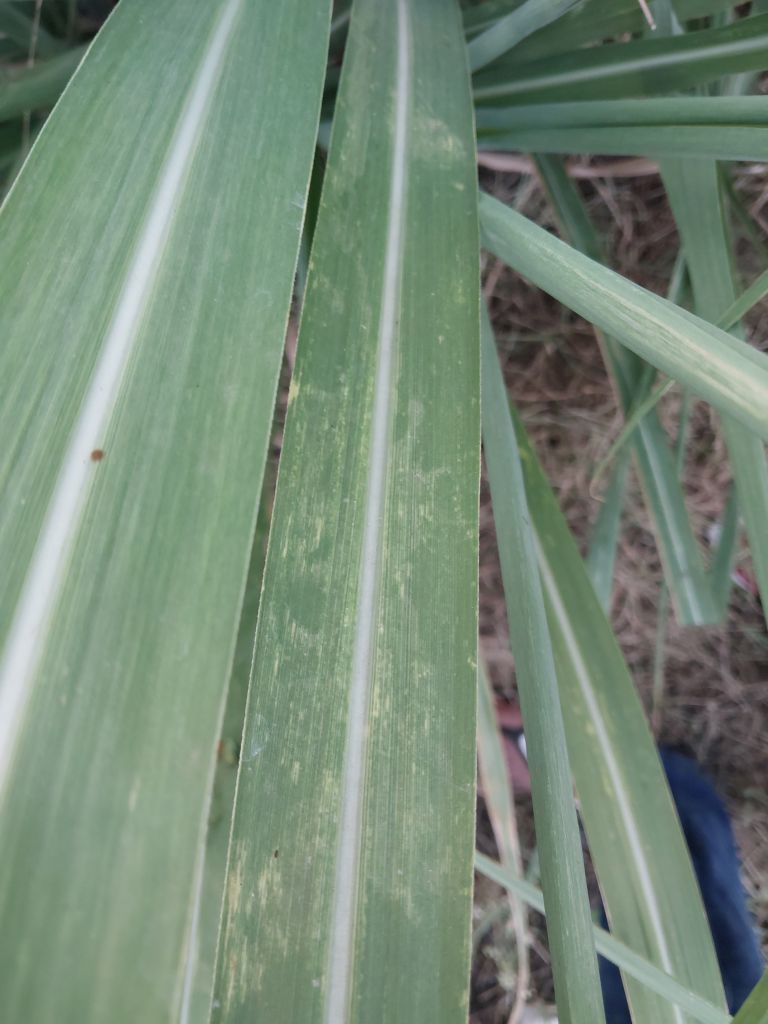
Label: Viral Disease